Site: brandenburg
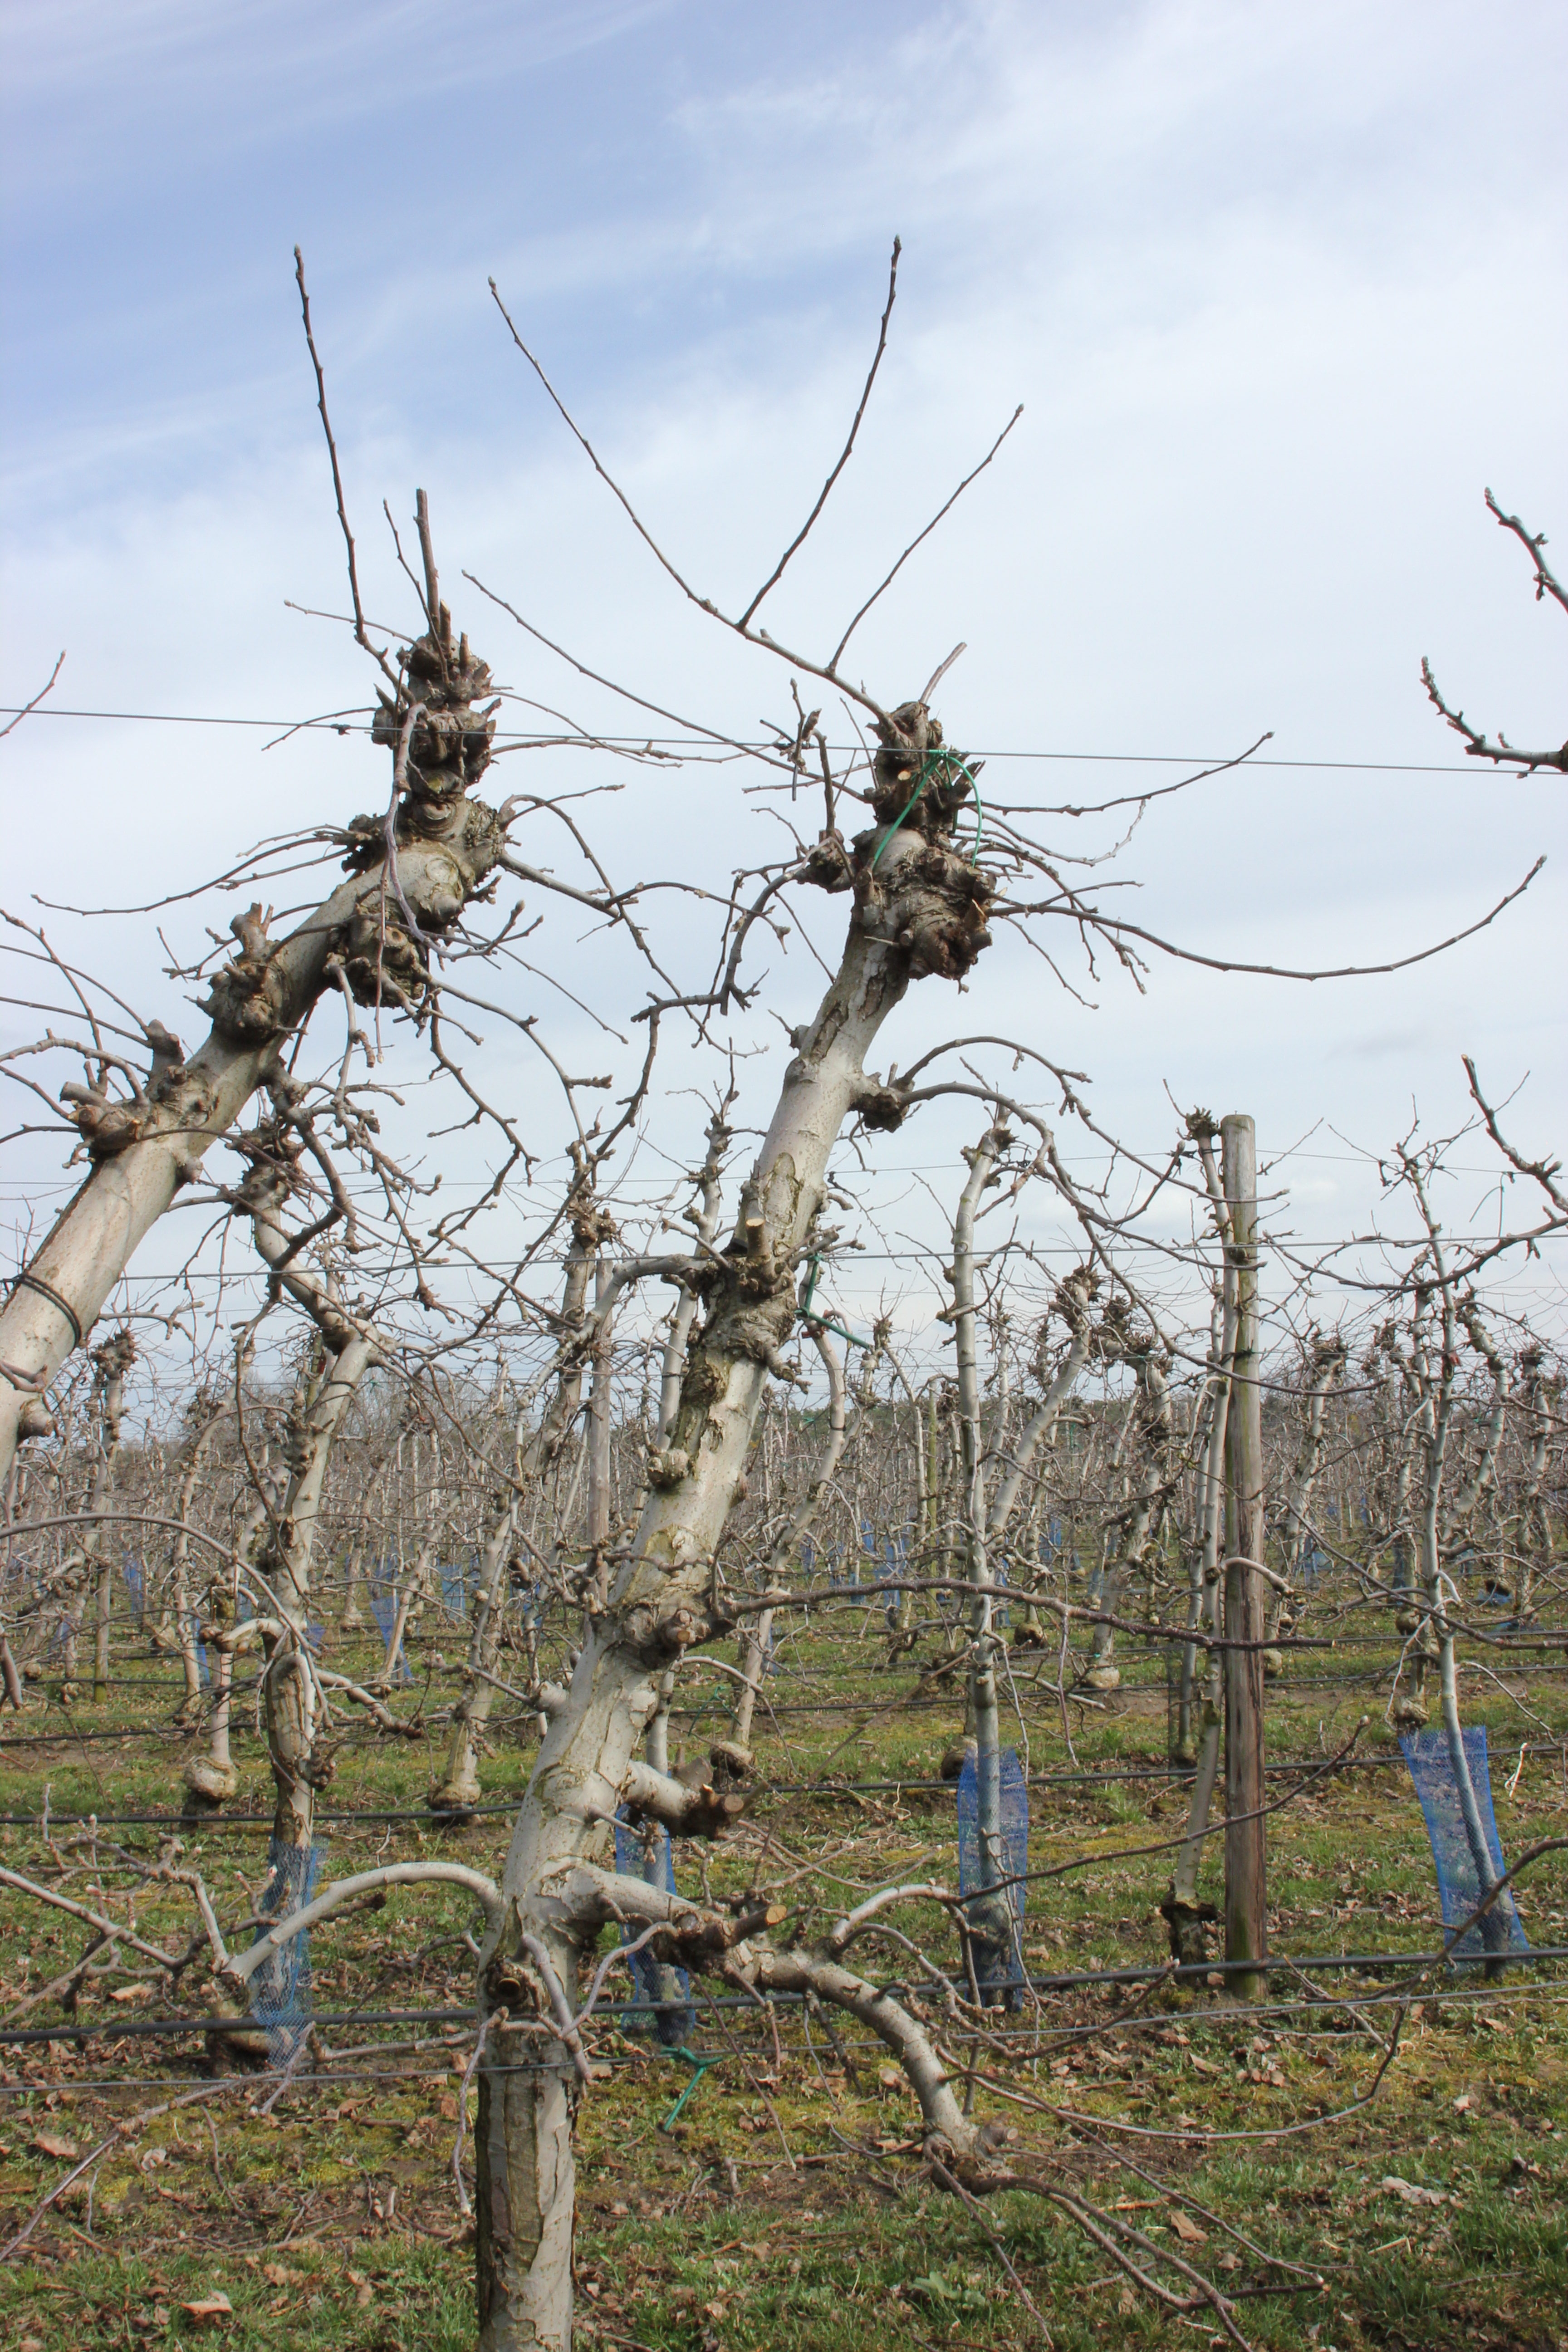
Growth stage (BBCH 01): Bud development